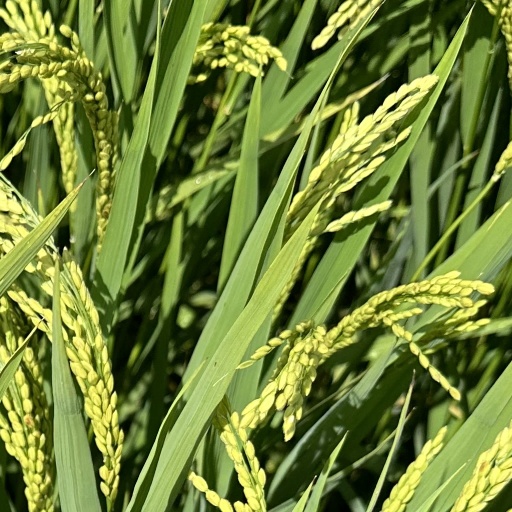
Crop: rice